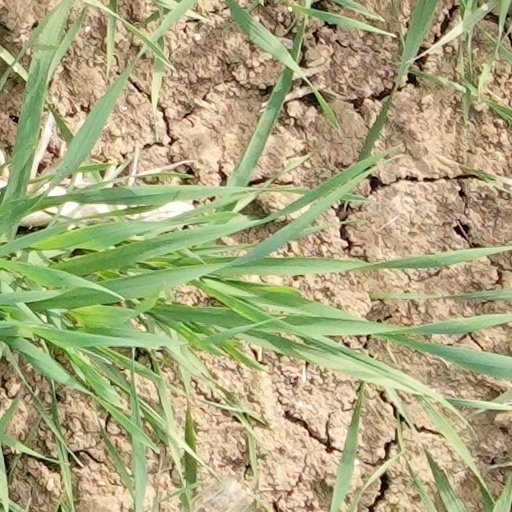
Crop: wheat